William Denison Roebuck

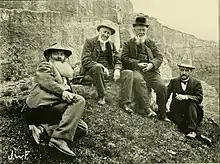
"Four fellows of the Linnean Society: John Farrah, Dr R. Braithwaite, M.B. Slater, W. Denison Roebuck" (1903)

The Yorkshire Naturalists' Union, of which he was the inspirer and organiser, had ever a chief place in his affections and interest, for he it was who conceived the idea of its formation by the enlargement of the sphere of activity and usefulness of the West Riding Consolidated Naturalists' Society, an Association of the Natural History Societies of South-west Yorkshire, of which Roebuck was appointed joint secretary with J. M. Barber, of Heckmondwike, in 1876.